Bull of Heaven

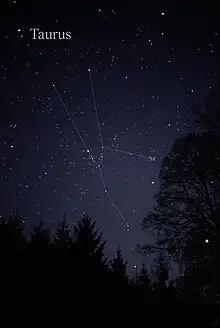
The Bull of Heaven was identified with the constellation Taurus.

Numerous depictions of the slaying of the Bull of Heaven occur in extant works of ancient Mesopotamian art. Representations are especially common on cylinder seals of the Akkadian Empire ( 2334 – 2154 BC). These show that the Bull was clearly envisioned as a bull of abnormally large size and ferocity. It is unclear exactly what the Bull of Heaven represents, however. Assyriologists Jeremy Black and Anthony Green observe that the Bull of Heaven is identified with the constellation Taurus and argue that the reason why Enkidu hurls the bull's thigh at Ishtar in the "Epic of Gilgamesh" after defeating it may be an effort to explain why the constellation seems to be missing its hind quarters.